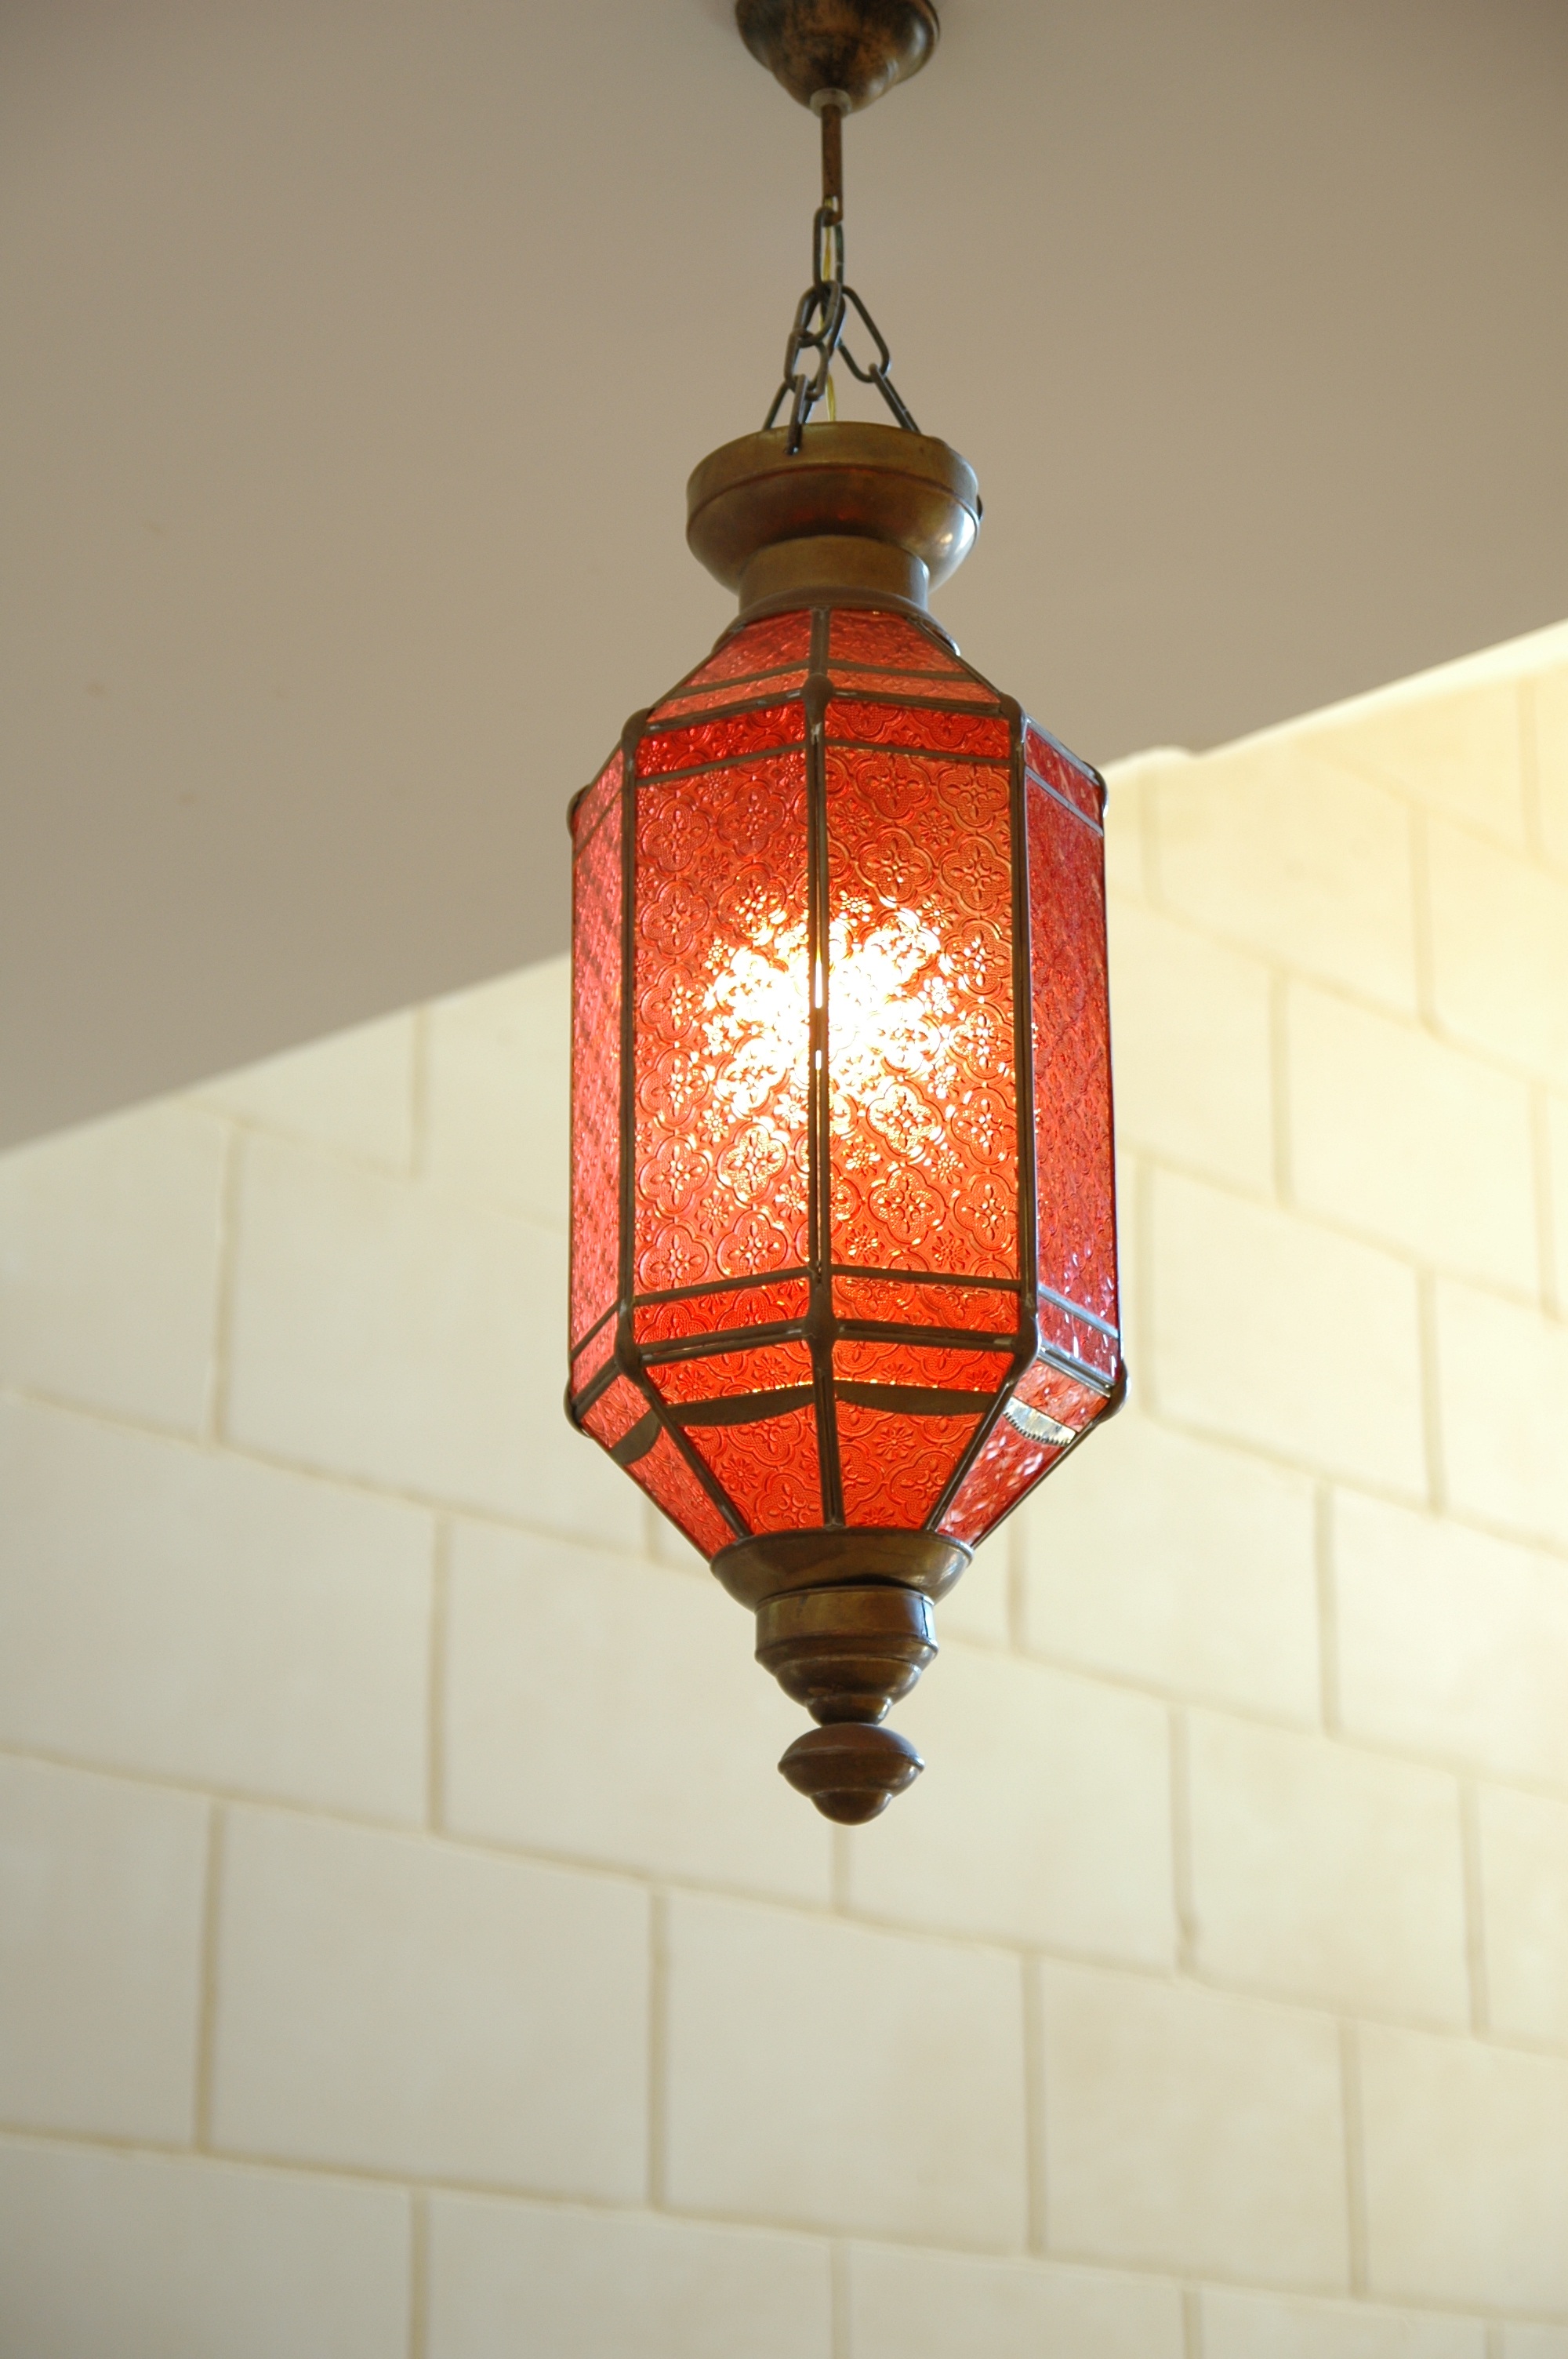
ceiling, orange, lantern, lamp, lighting, light fixture, hell, chandelier, orient, sconce, man made object